St Michael's Church, Orchard Portman

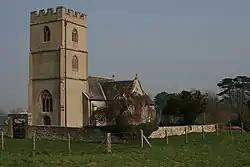

The Anglican Church of St Michael in Orchard Portman, Somerset, England, dates from the Norman period. It is a Grade II* listed building.